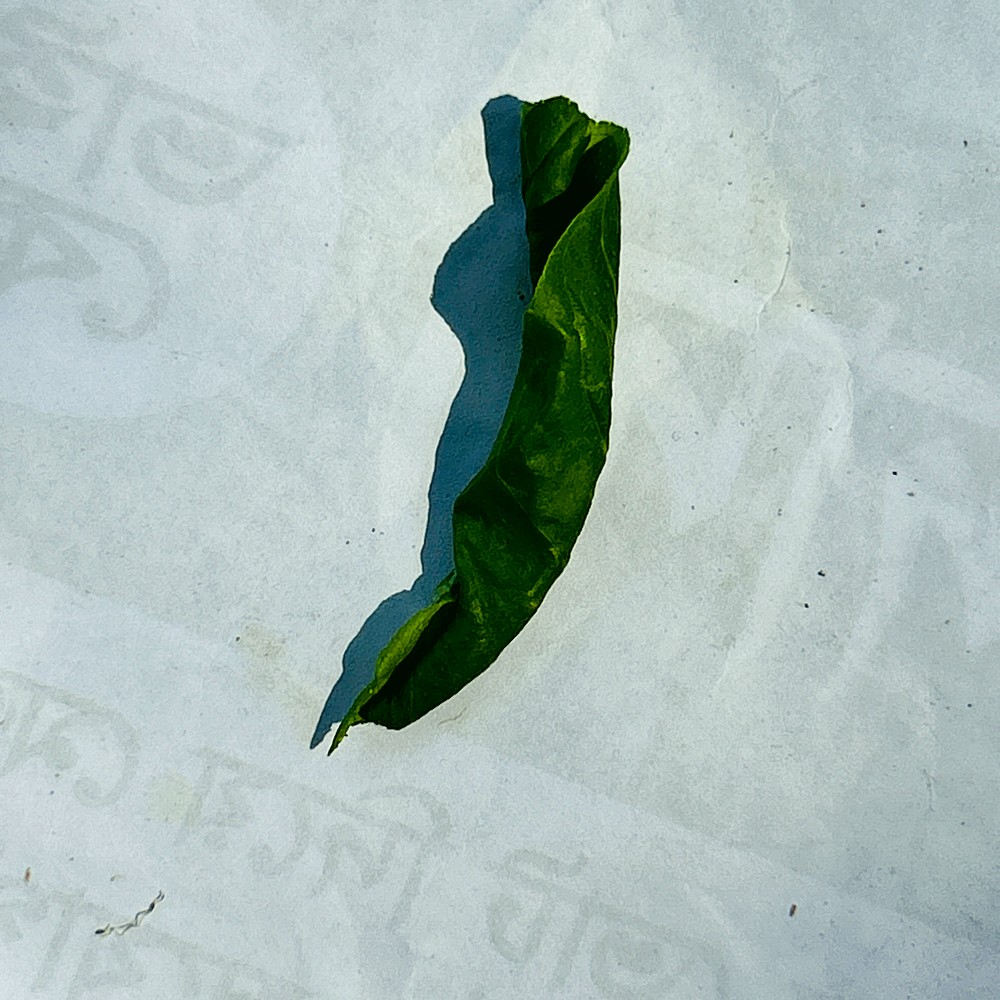
Label: Curl Virus